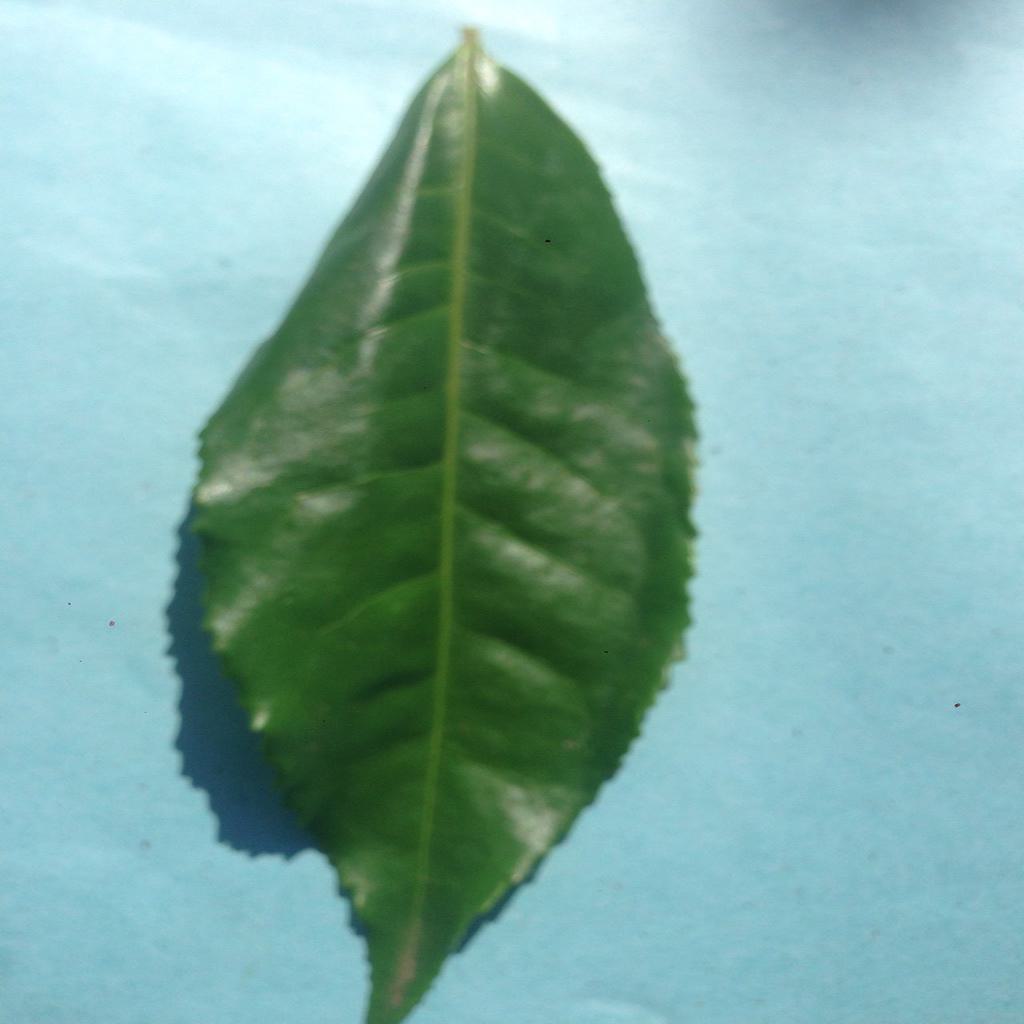
Label: Healthy